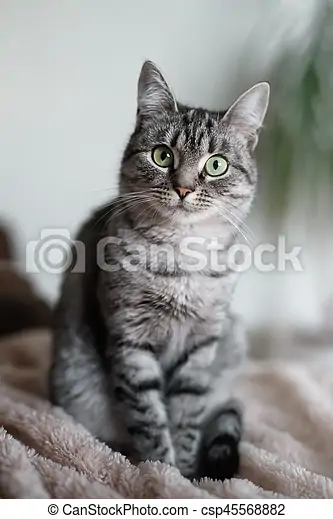
Cat breed: American shorthair